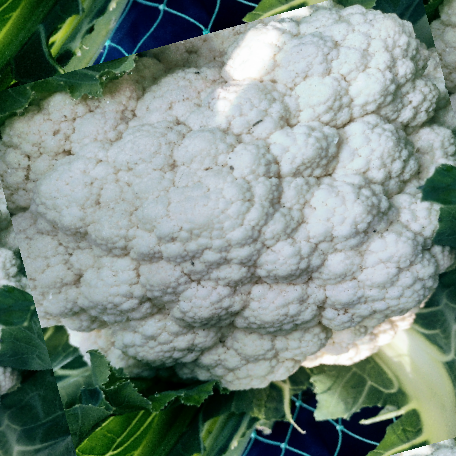
Label: Disease Free